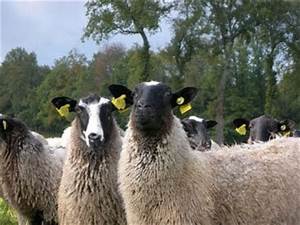
Label: sheep